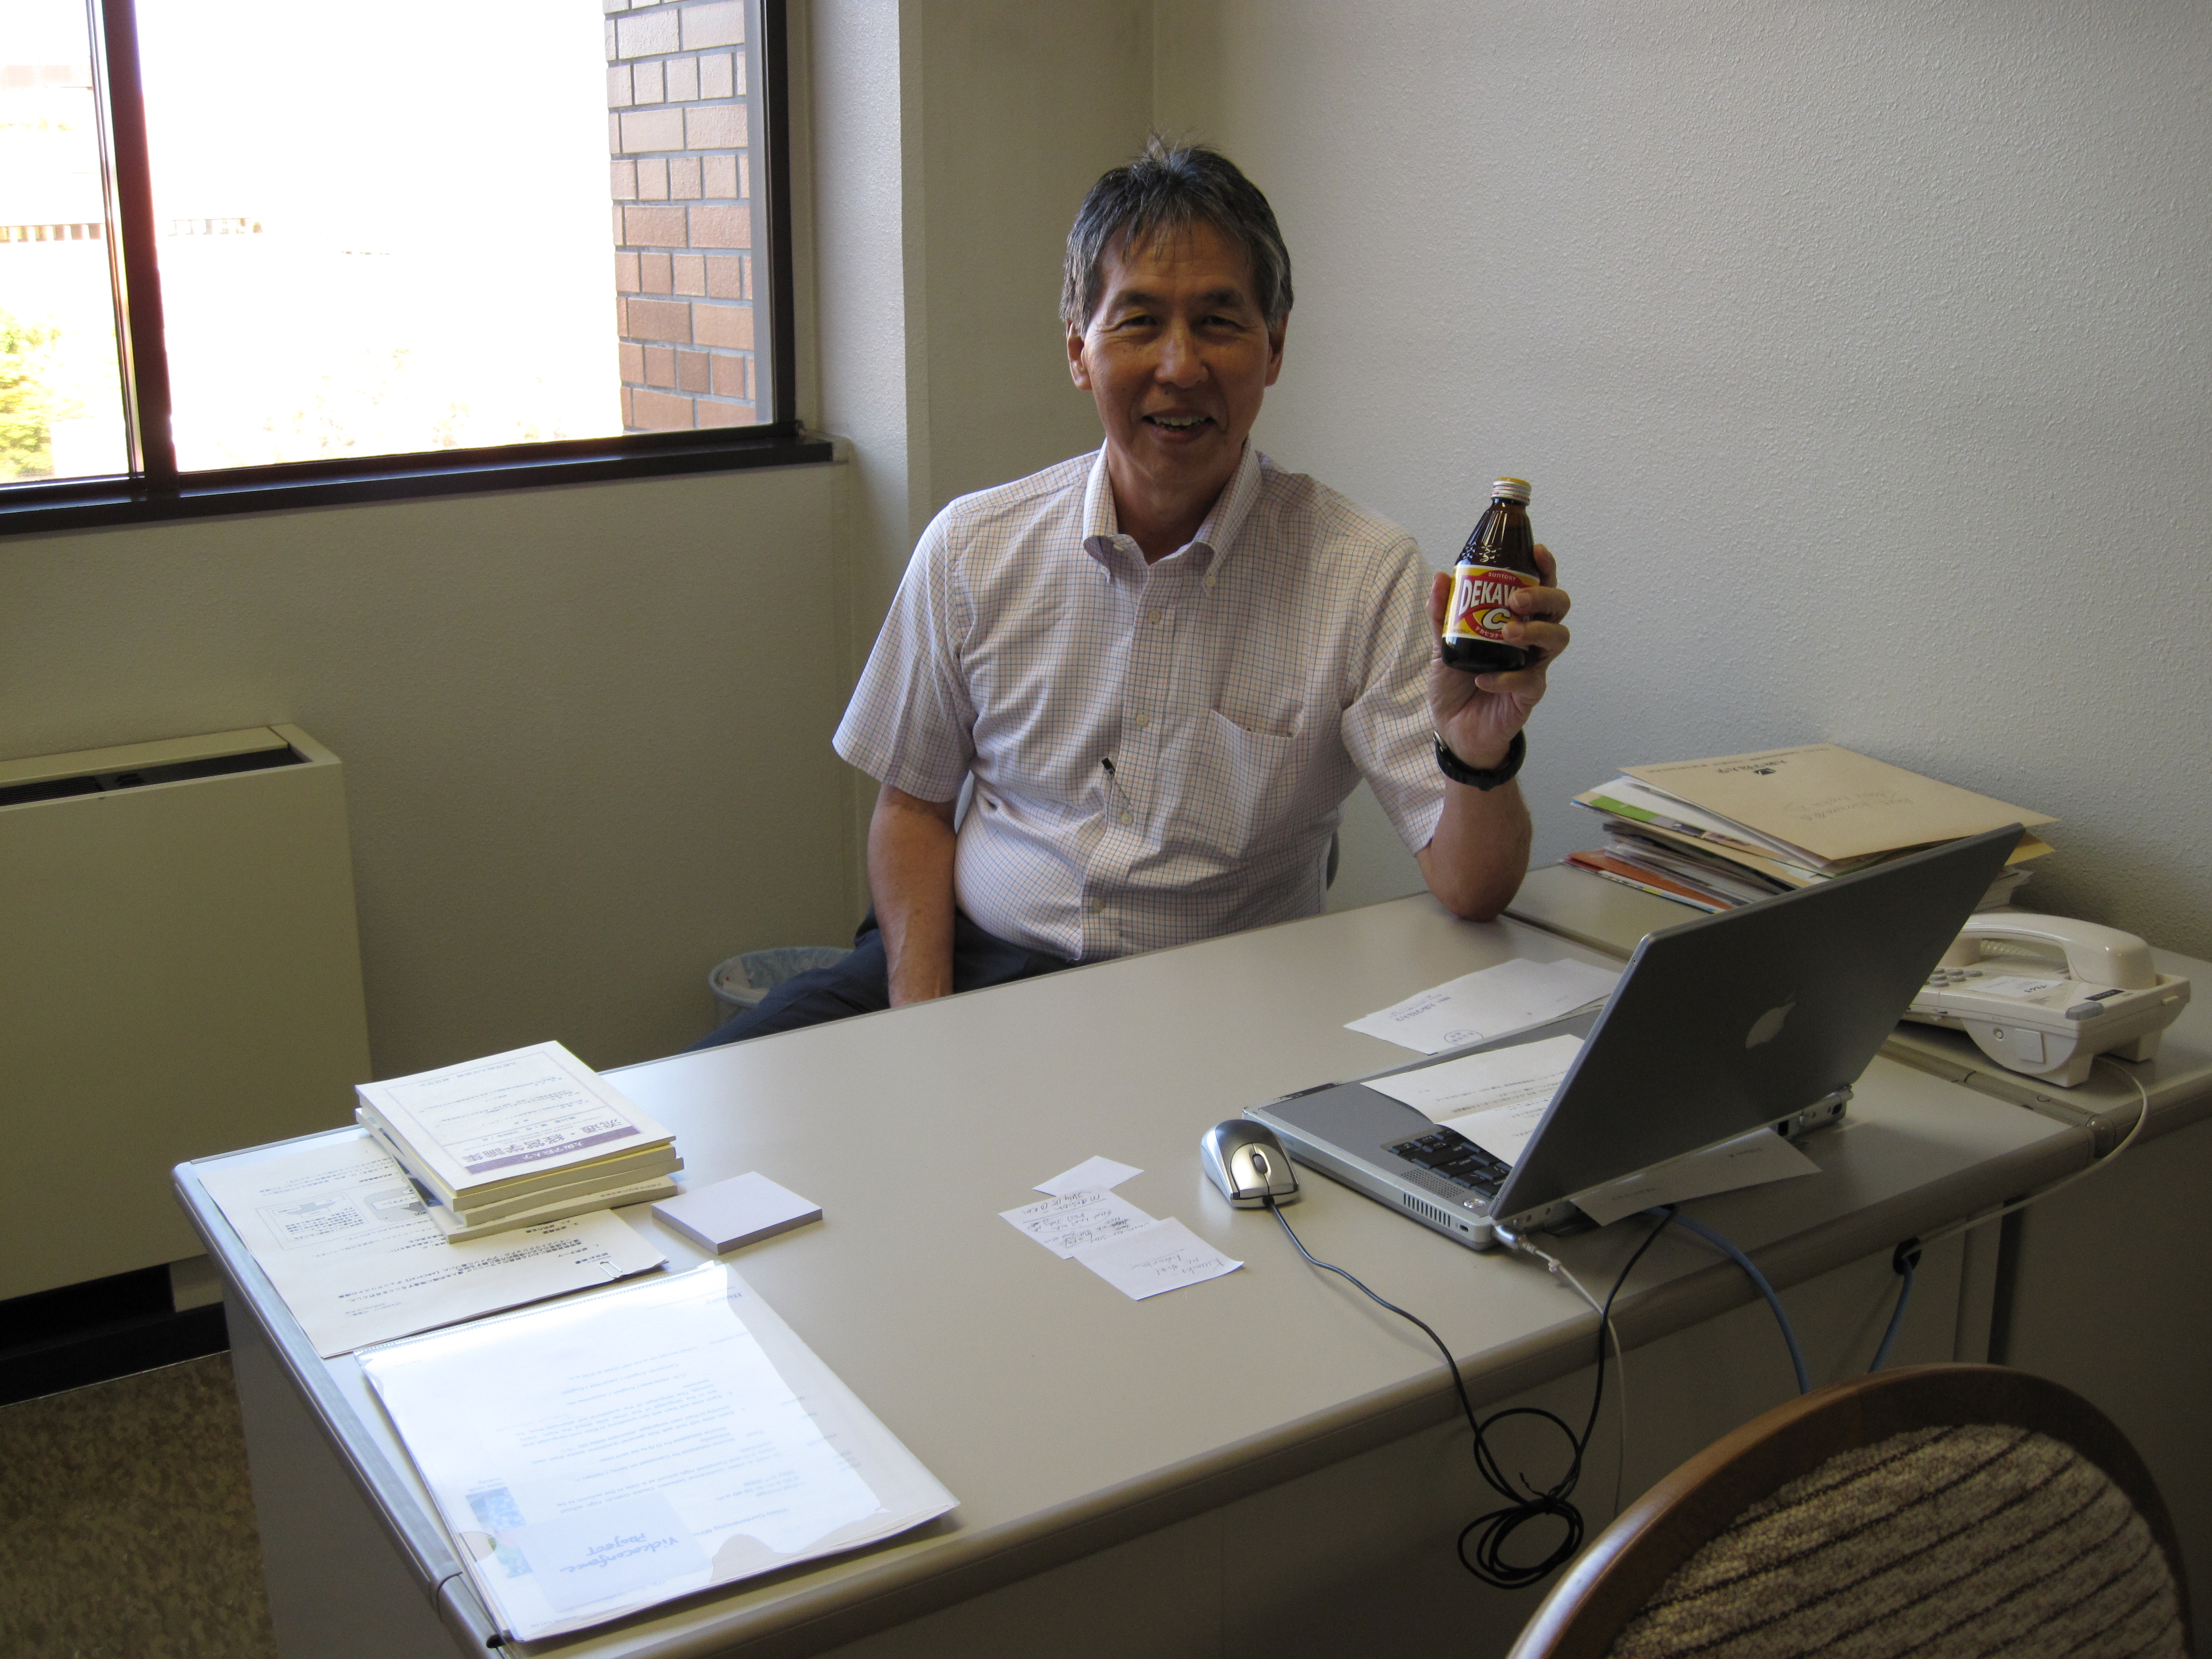
writing, person, office, japan, design, learning